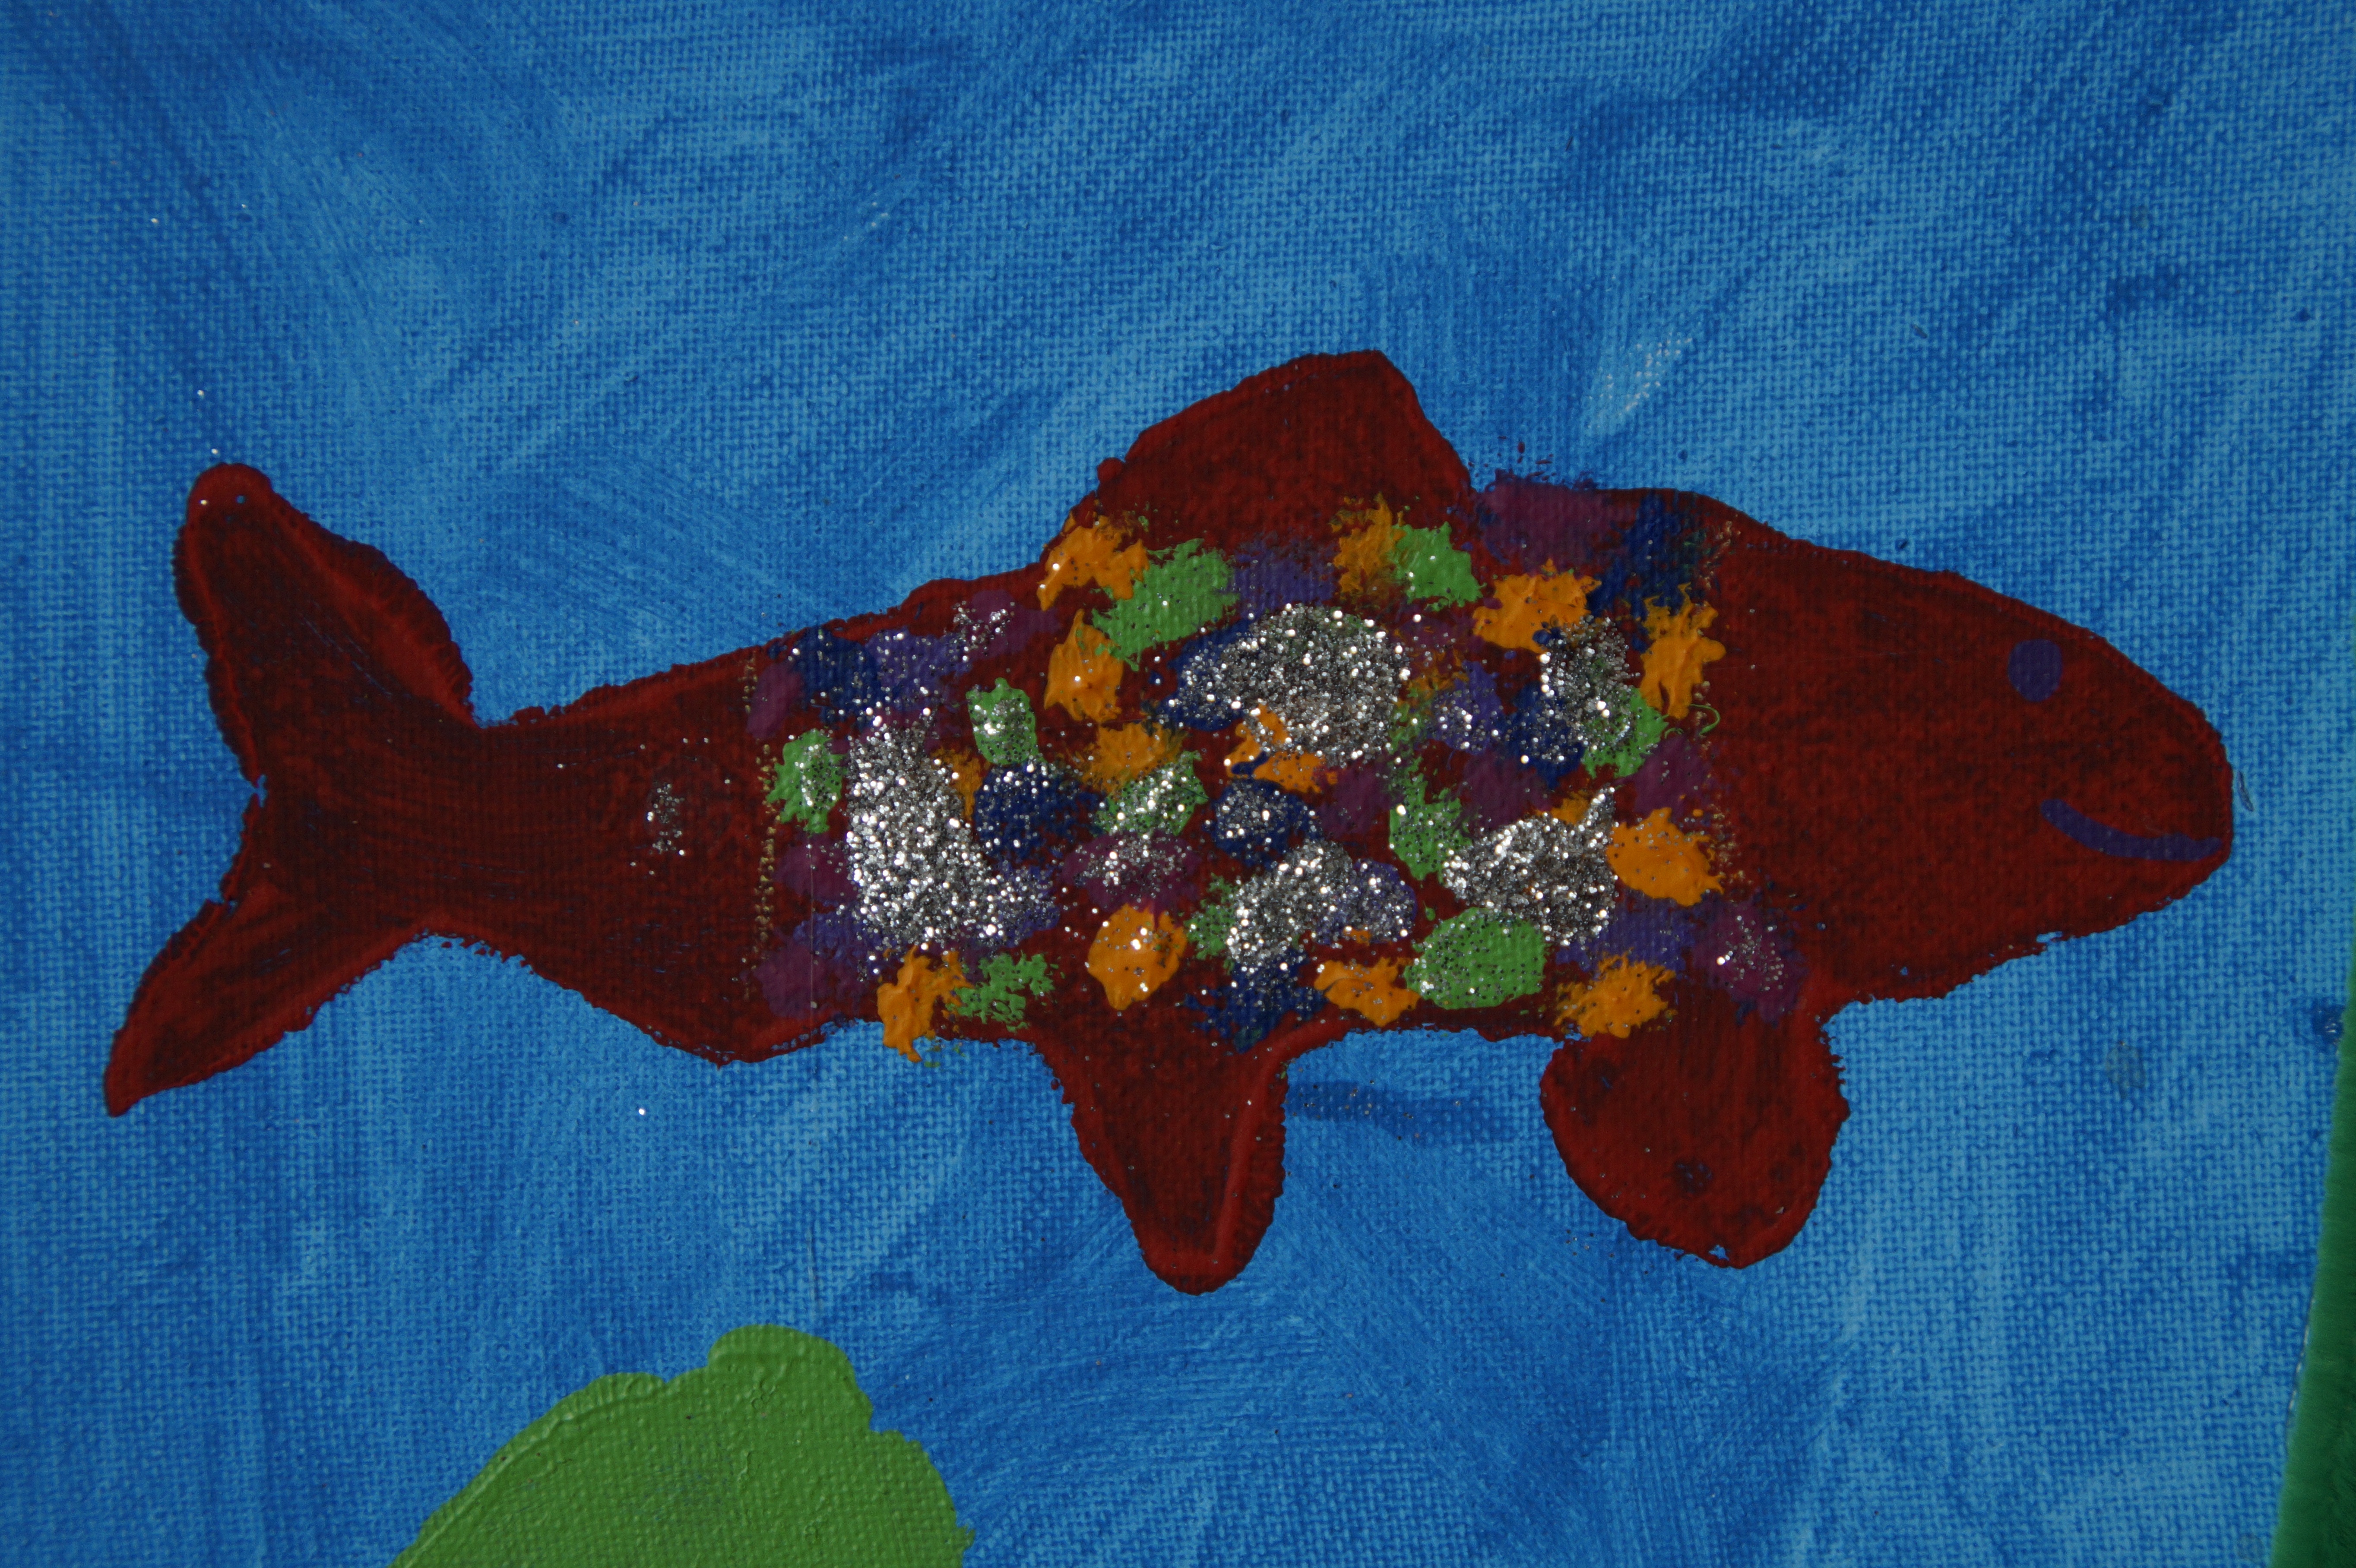
water, leaf, flower, underwater, red, color, child, paint, blue, fish, toy, painting, watercolor, art, children, drawing, painted, image, artists, macro photography, children drawing